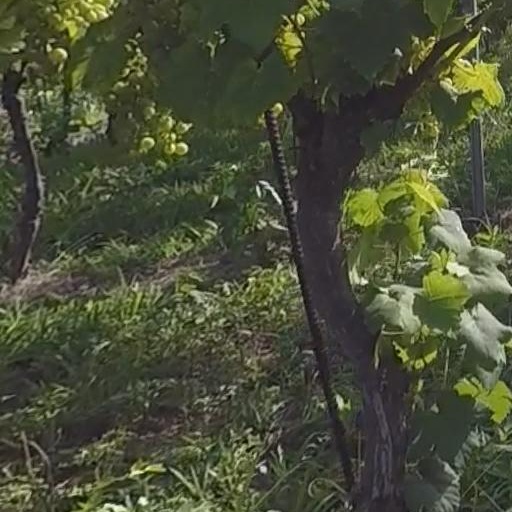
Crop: grape